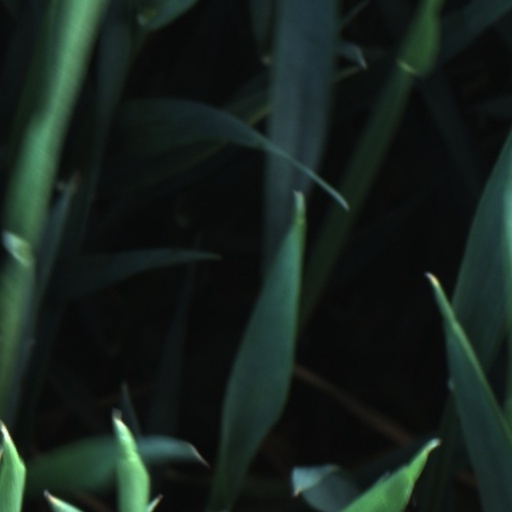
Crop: wheat